WLCX (AM)

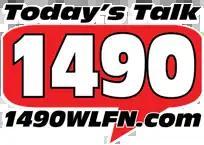
Logo as "Today's Talk 1400"

The station changed its call sign to WLDL on November 19, 1956, back to WLCX on April 21, 1957, and then to WLXR on July 7, 1983. On December 16, 1988, the station changed its call sign to WLFN, to reflect "Fun 1490" and the Oldies format. WLFN previously had an adult standards format and featured programming from CNN Radio and Dial Global's America's Best Music format. As an adult standards station, the station's programming switched to a holiday music format from Thanksgiving Day through Christmas. On July 1, 2012, WLFN switched formats from adult standards to talk, with the branding "Today's Talk 1490".